Travis Turner

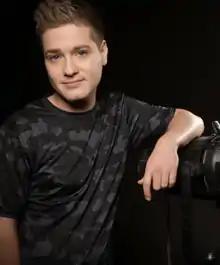

Turner finished high school in Alberta. He began his career at the age of six. He is currently a business owner and entrepreneur, alongside an entertainer, based in Vancouver, British Columbia.